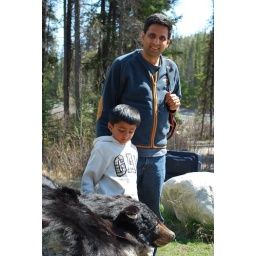
A black bear that reached a similar fatal end after being run over by a car.